McKinney Homestead

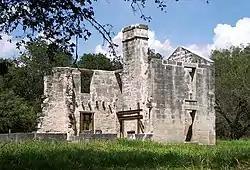
The ruins of the McKinney Homestead in 2007.

The McKinney Homestead is a former limestone home built between 1850 and 1852 by Thomas F. McKinney, owner of the surrounding land. The two-story homestead was continuously occupied until it burned in the 1940s.